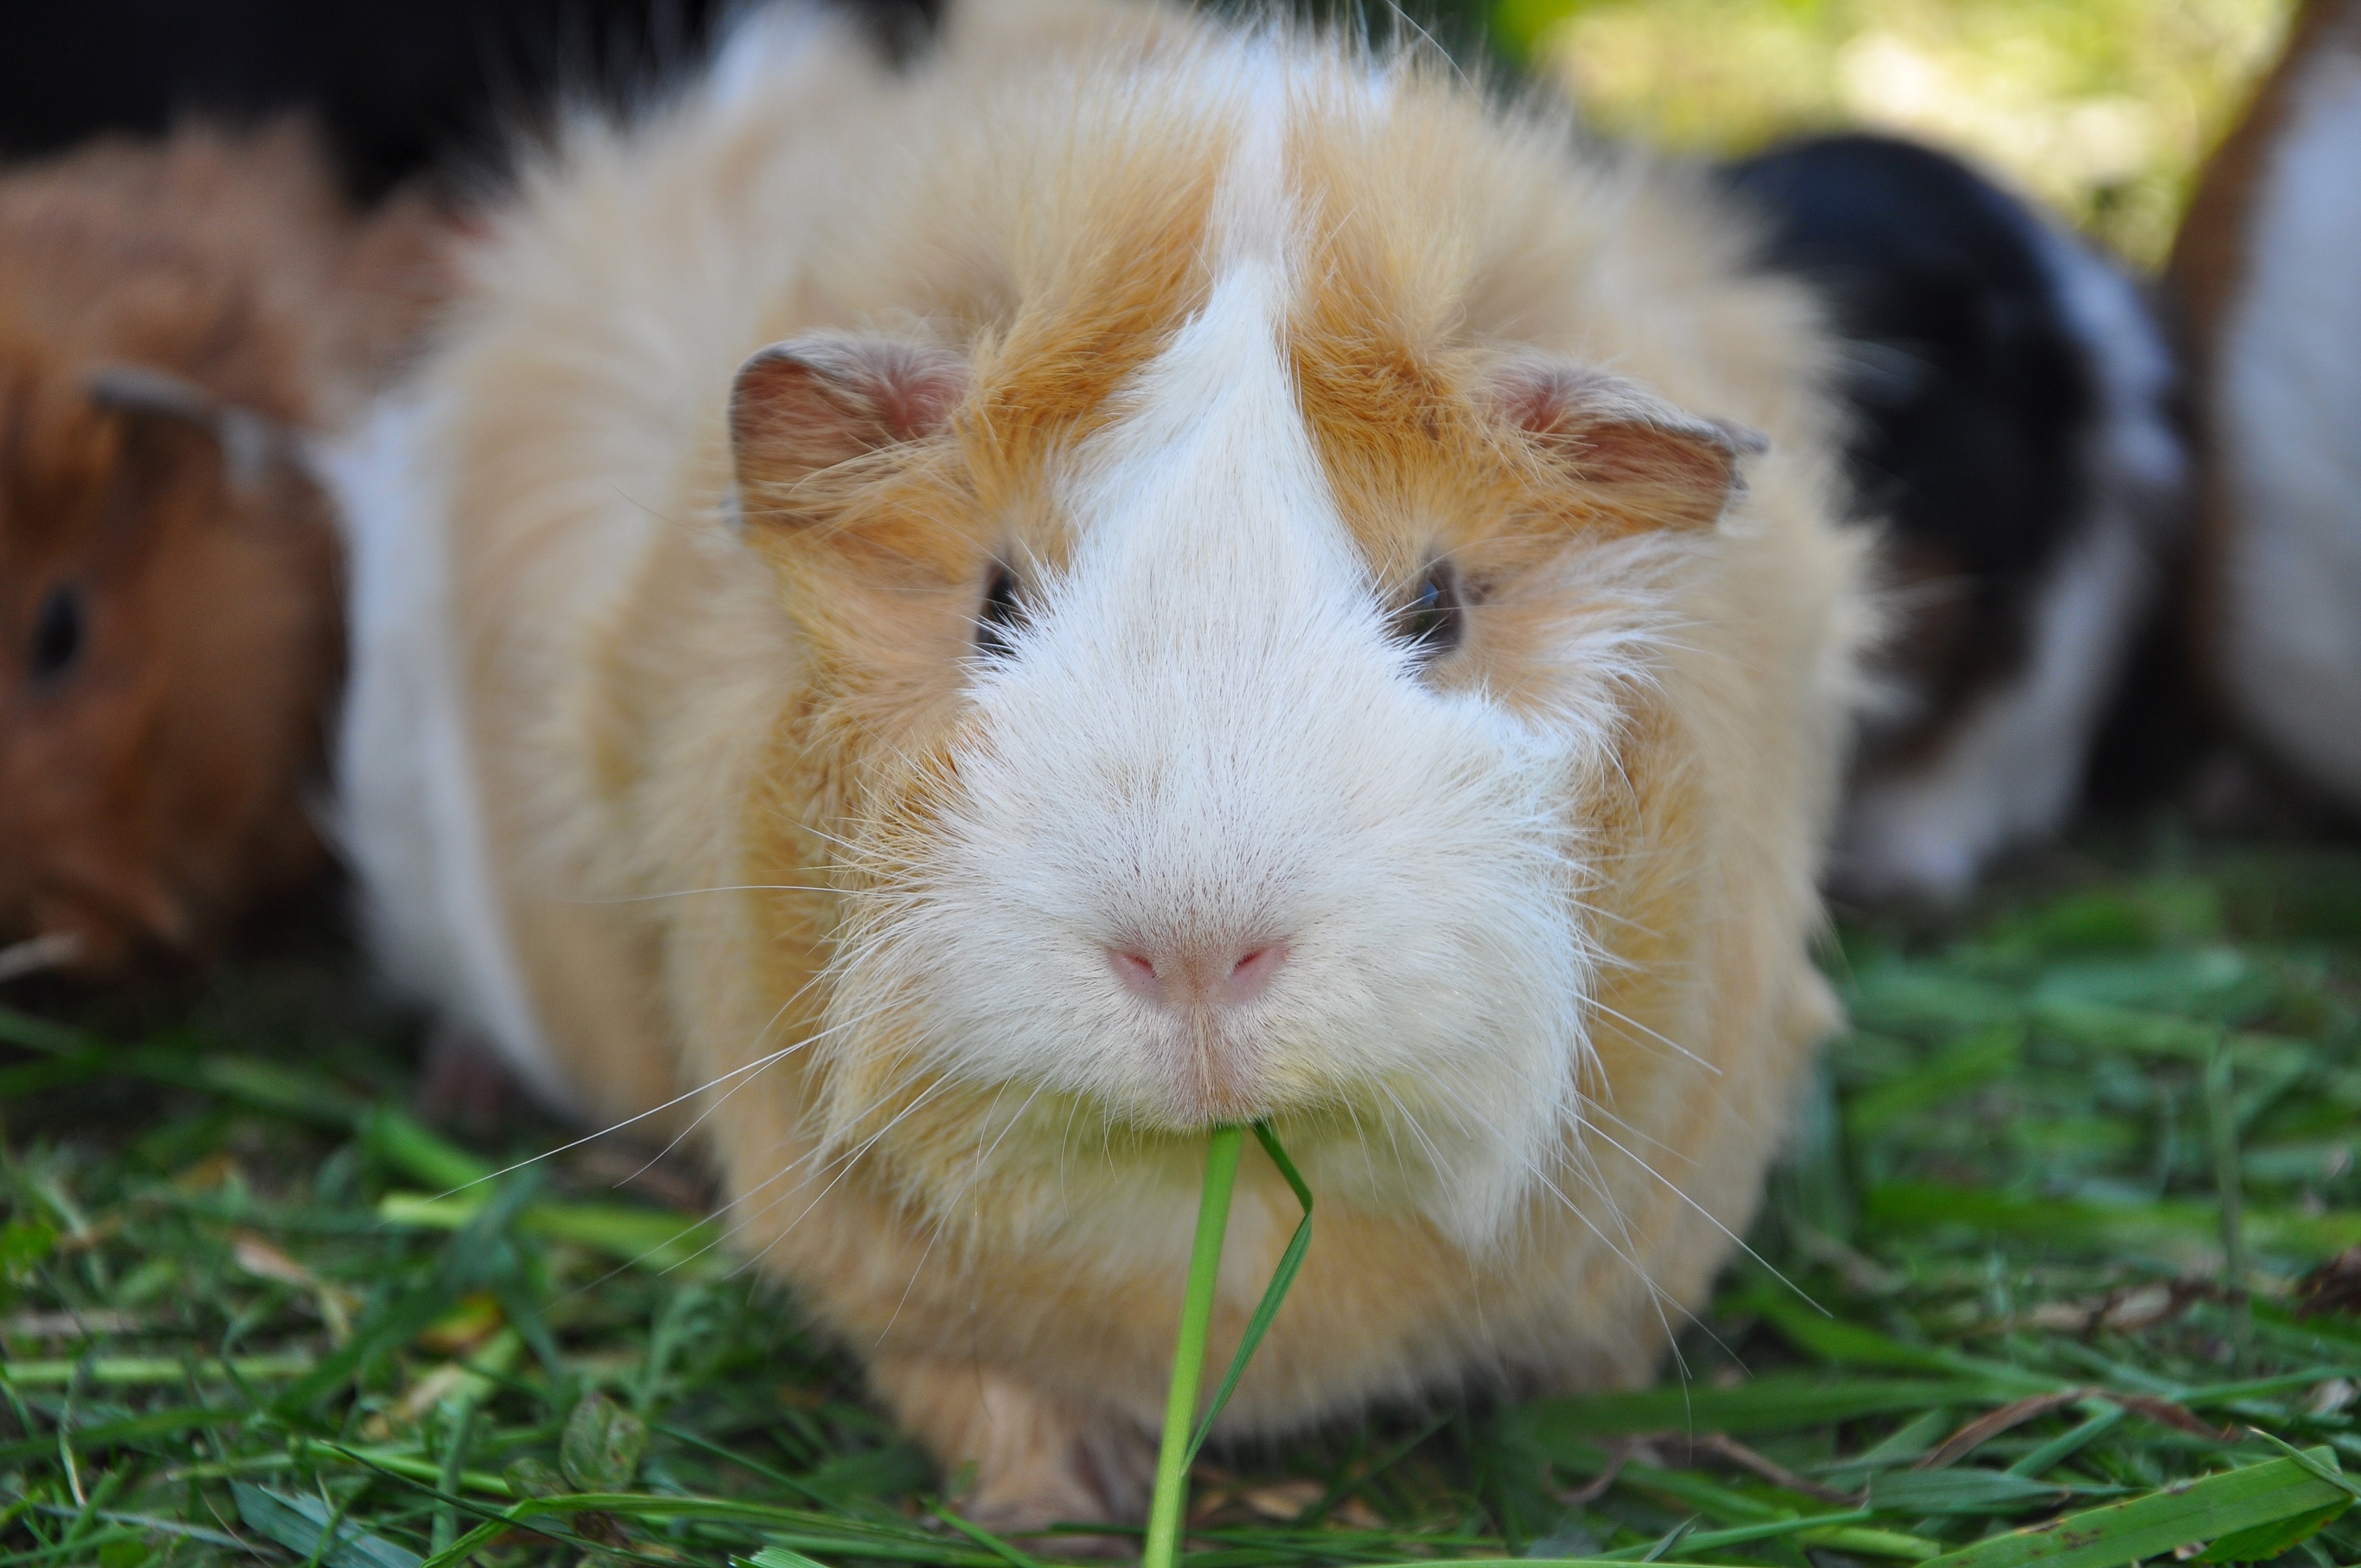
nature, grass, cute, pet, mammal, rodent, fauna, rabbit, guinea pig, whiskers, animals, vertebrate, nager, domestic rabbit